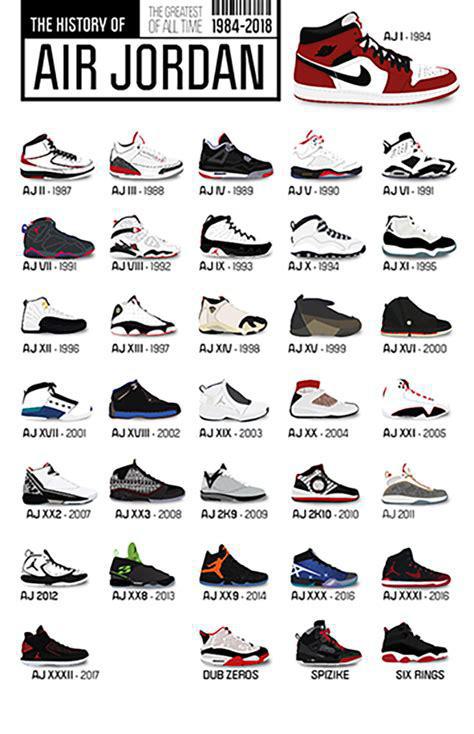
Brand: Jordan
Model: 1 Retro